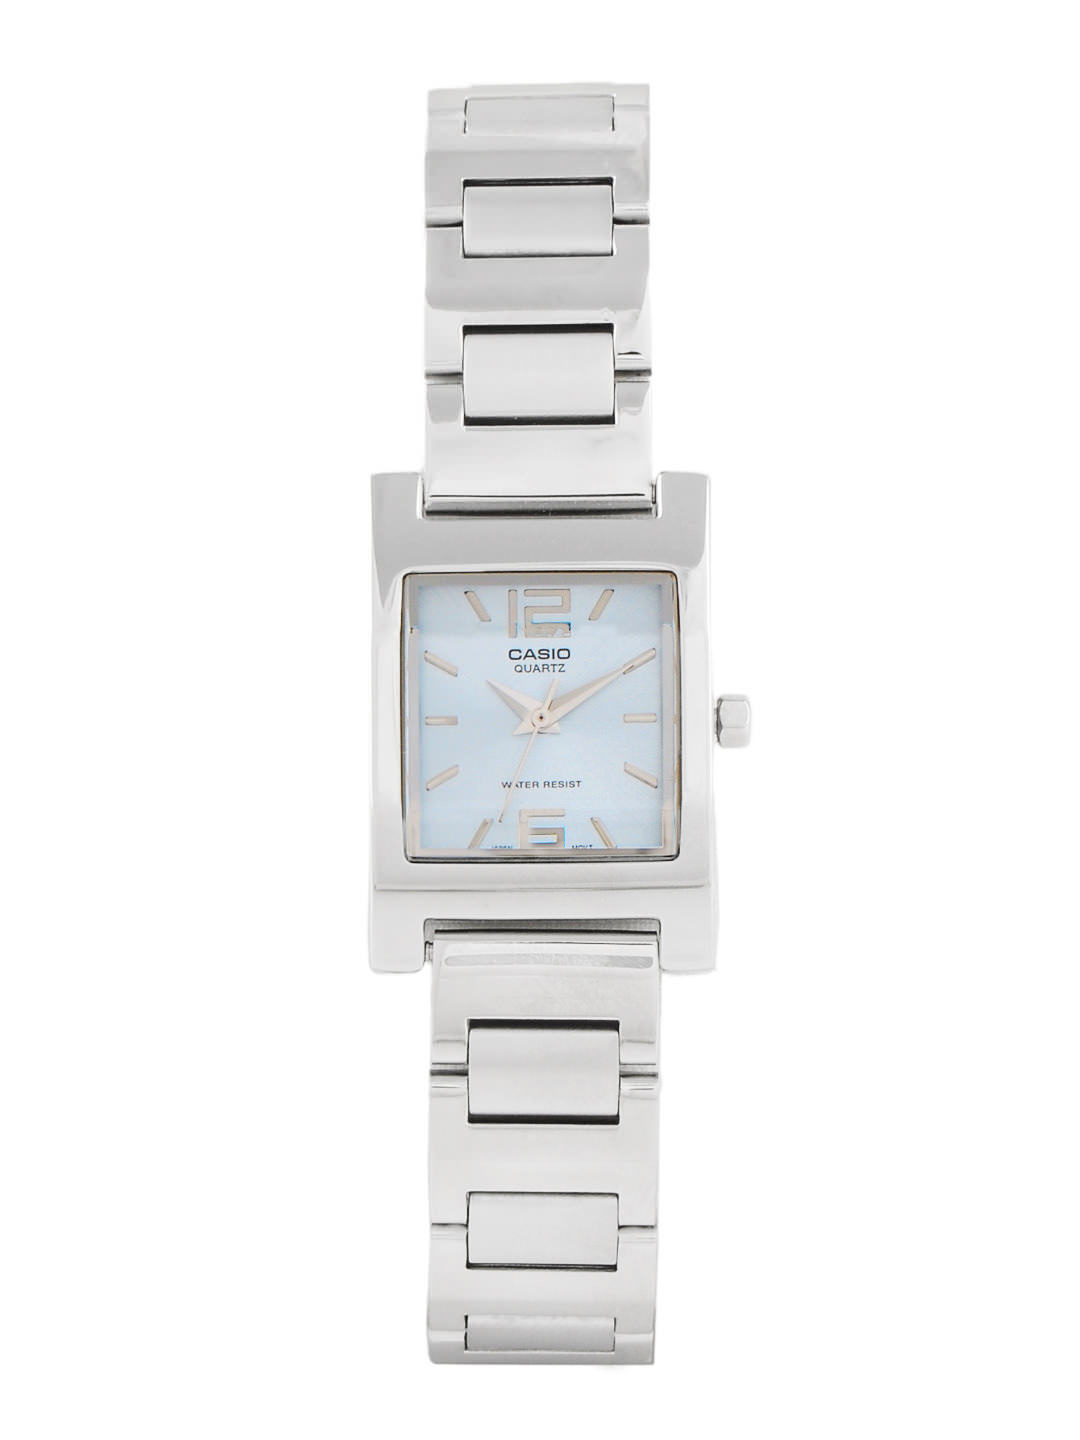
Casio ENTICER Women Blue Dial Watch A254 LTP-1283D-2ADF
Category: Accessories / Watches / Watches
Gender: Women
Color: Blue
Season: Winter 2016
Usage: Casual